Instant noodles

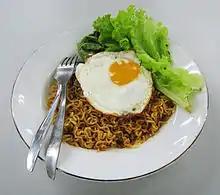
A serving of Indomie iga penyet with fried egg and vegetables

A single serving of instant noodles is high in carbohydrates, salt, and fat, but low in protein, fiber, vitamins, and essential minerals.